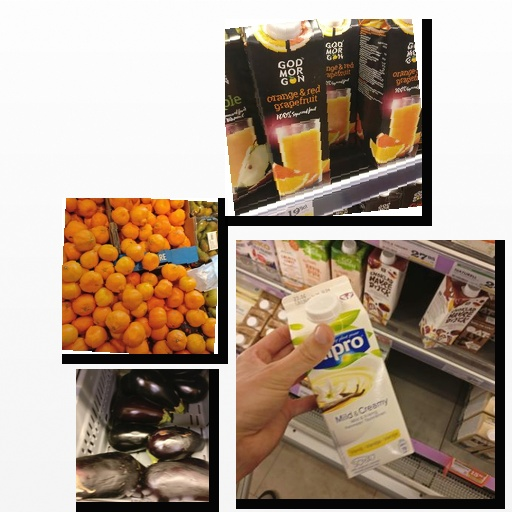
Food items: eggplant, orange_red_grapefruit_juice, satsuma, vanilla_soyghurt